Władysław Filar

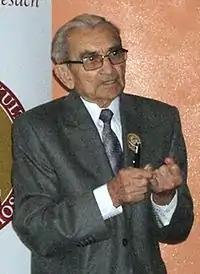
Władysław Filar

Władysław Filar (18 July 1926 – 13 August 2019) was a Polish historian, academic and a soldier of the 27th Home Army Infantry Division.